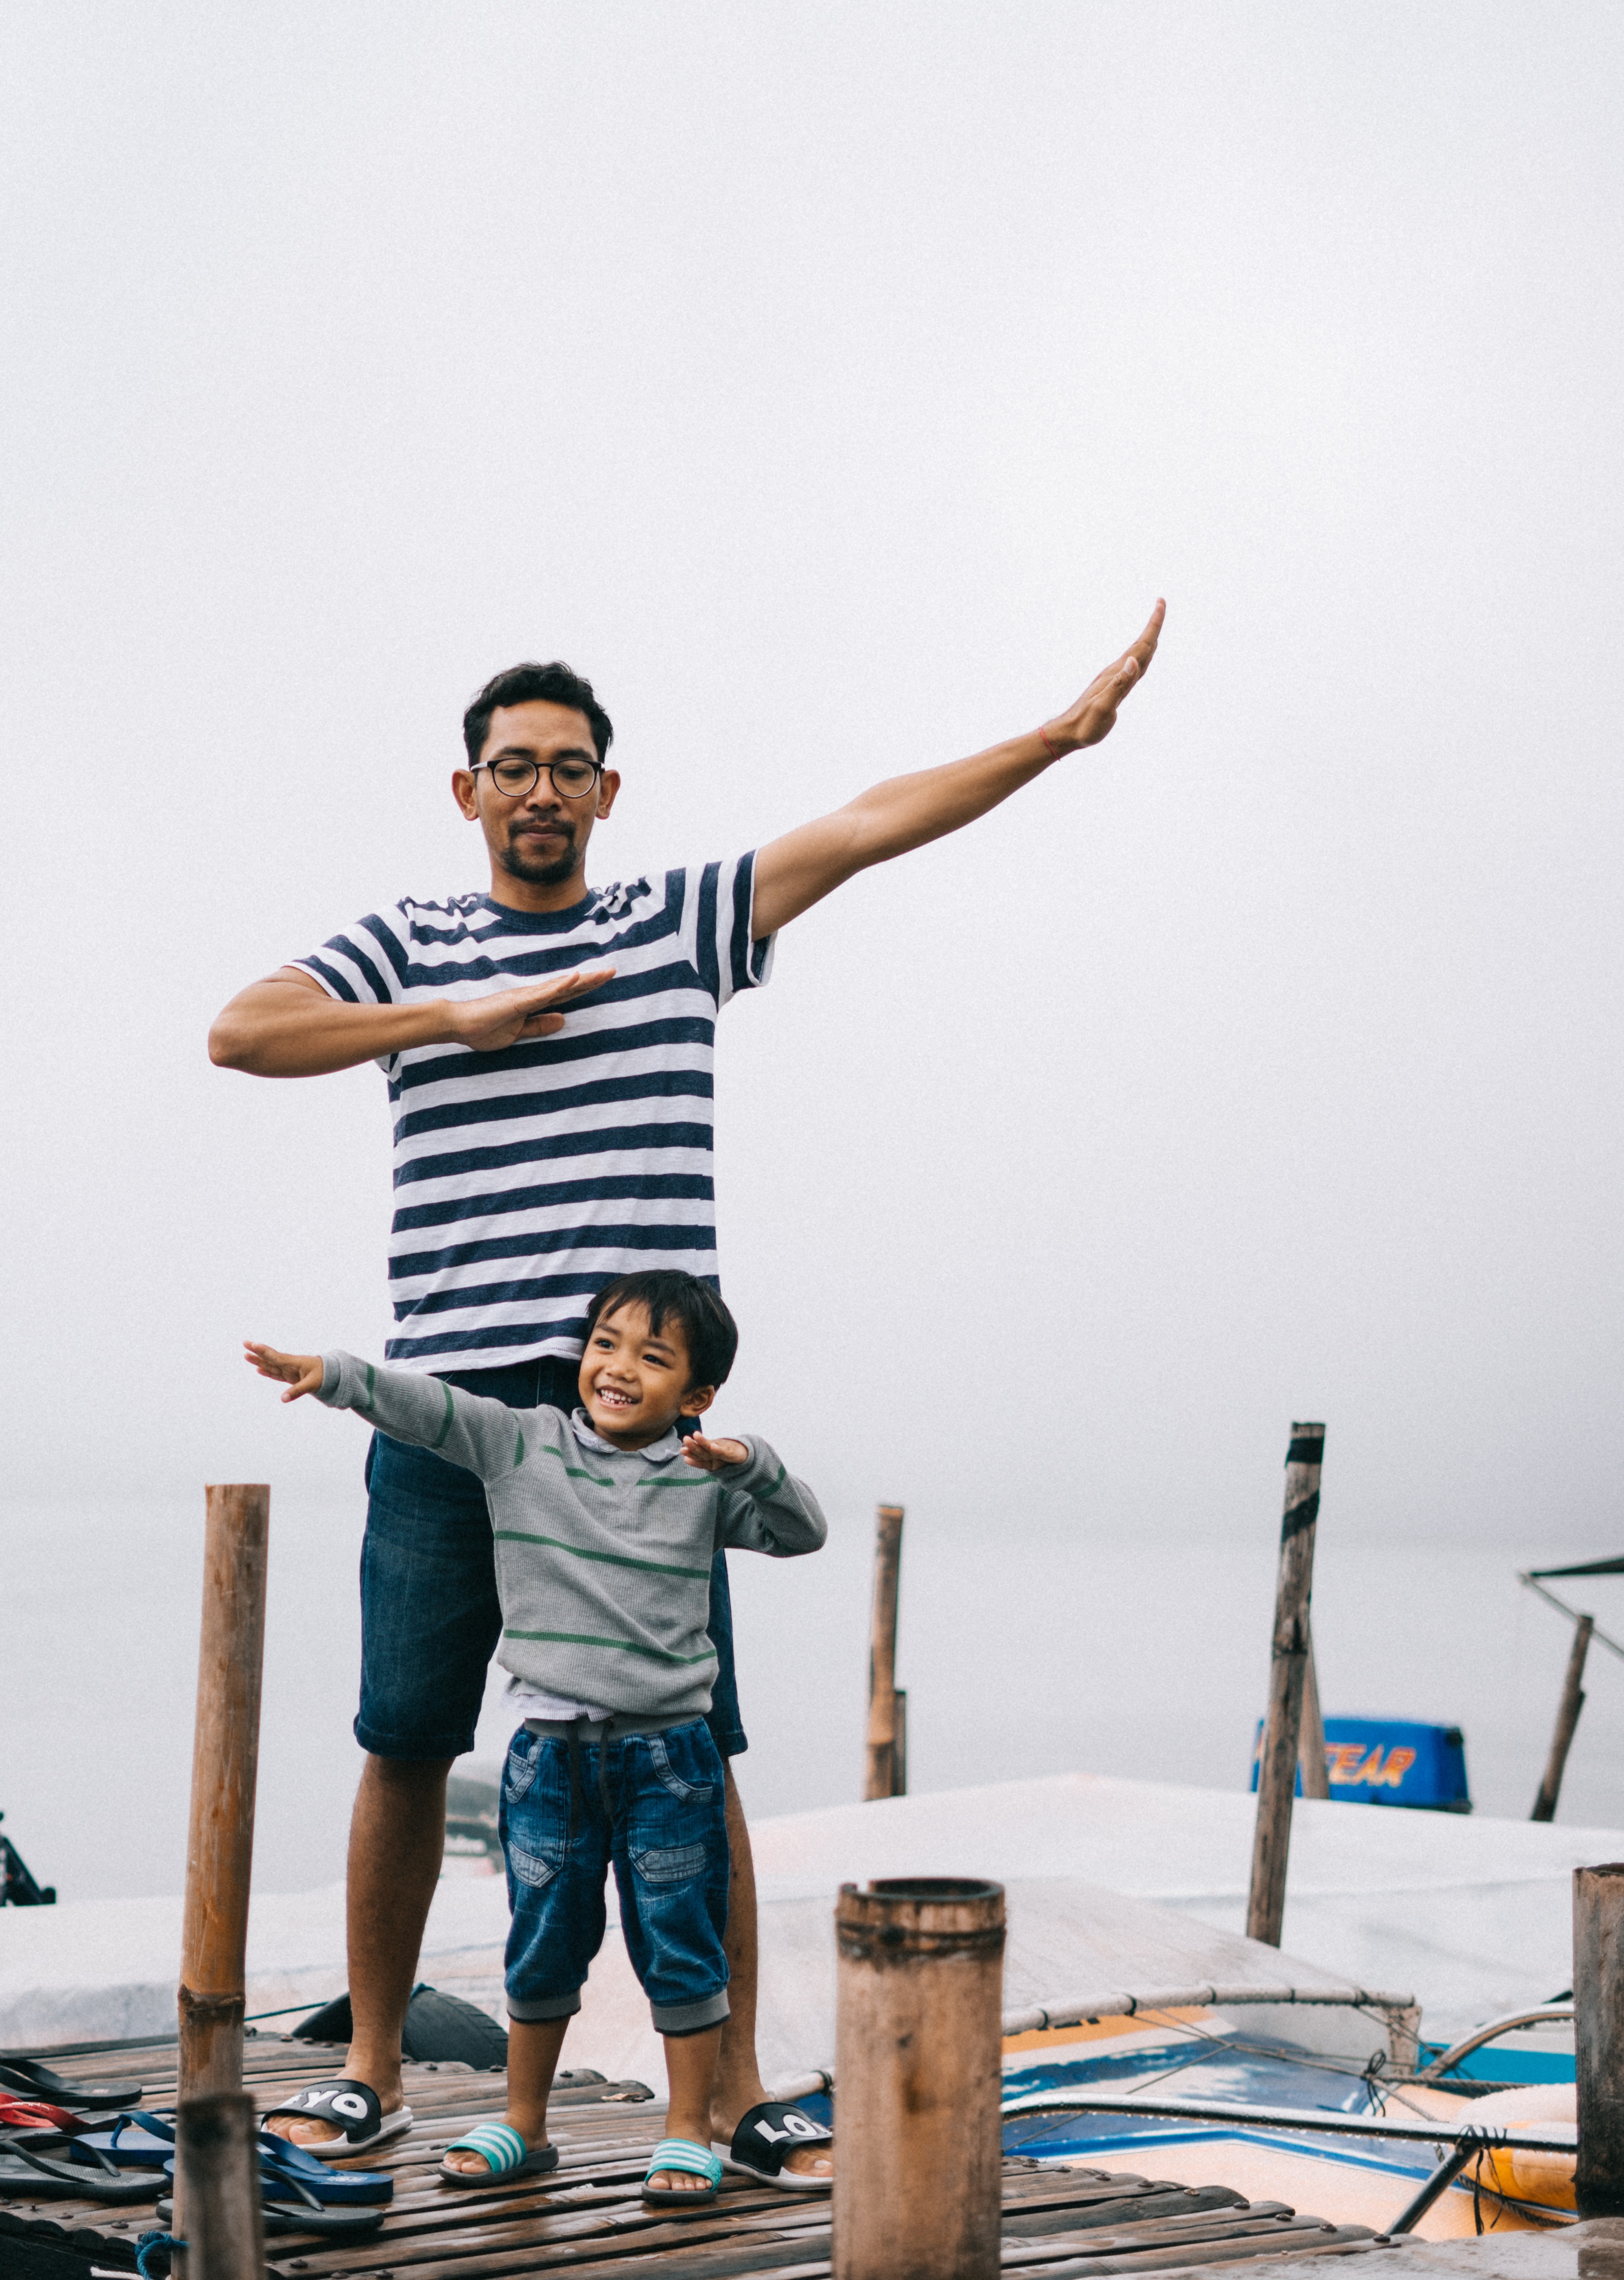
blue, standing, water, arm, fun, shoulder, joint, photography, gesture, happy, vacation, leisure, t shirt, child, tourism, balance